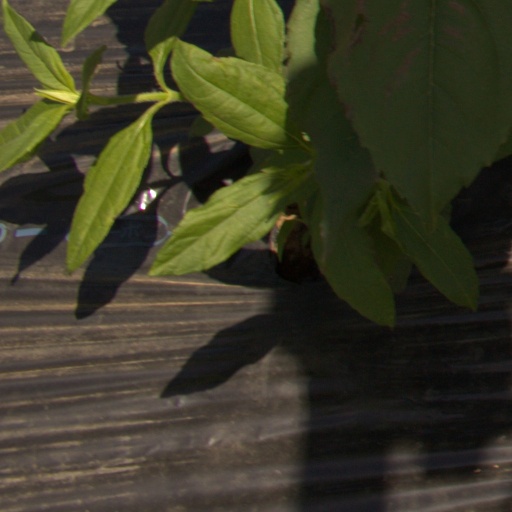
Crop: Jerusalem artichoke